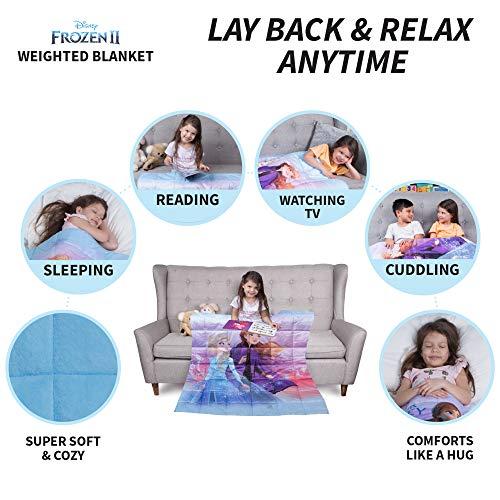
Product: Franco Bedding Super Soft Plush Kids Weighted Blanket with Bonus Door Knob Pillow, 36" x 48” 4.5lbs, Disney Frozen 2
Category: Home & Kitchen | Bedding | Kids' Bedding | Blankets & Throws | Weighted Blankets
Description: SIZE AND AGE: This cozy kid sized weighted blanket measures 36"W x 48"L and weighs 4.
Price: $53.59
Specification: ProductDimensions:48x36x1.5inches|ItemWeight:4.9pounds|ShippingWeight:4.9pounds(Viewshippingratesandpolicies)|Manufacturer:FrancoManufacturingCompanyInc|ASIN:B07TD9TMF8|Itemmodelnumber:A49228